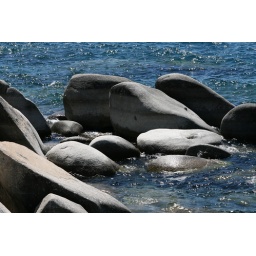
Boulders buried in the cold clear blue waters of Lake Tahoe Nevada